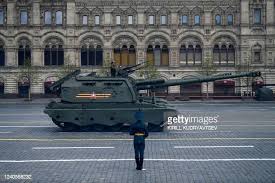
Label: Self Propelled Artillery